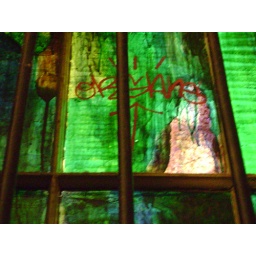
in the bathroom on the window